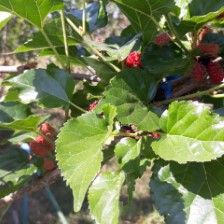
Variety: ChiangMai60